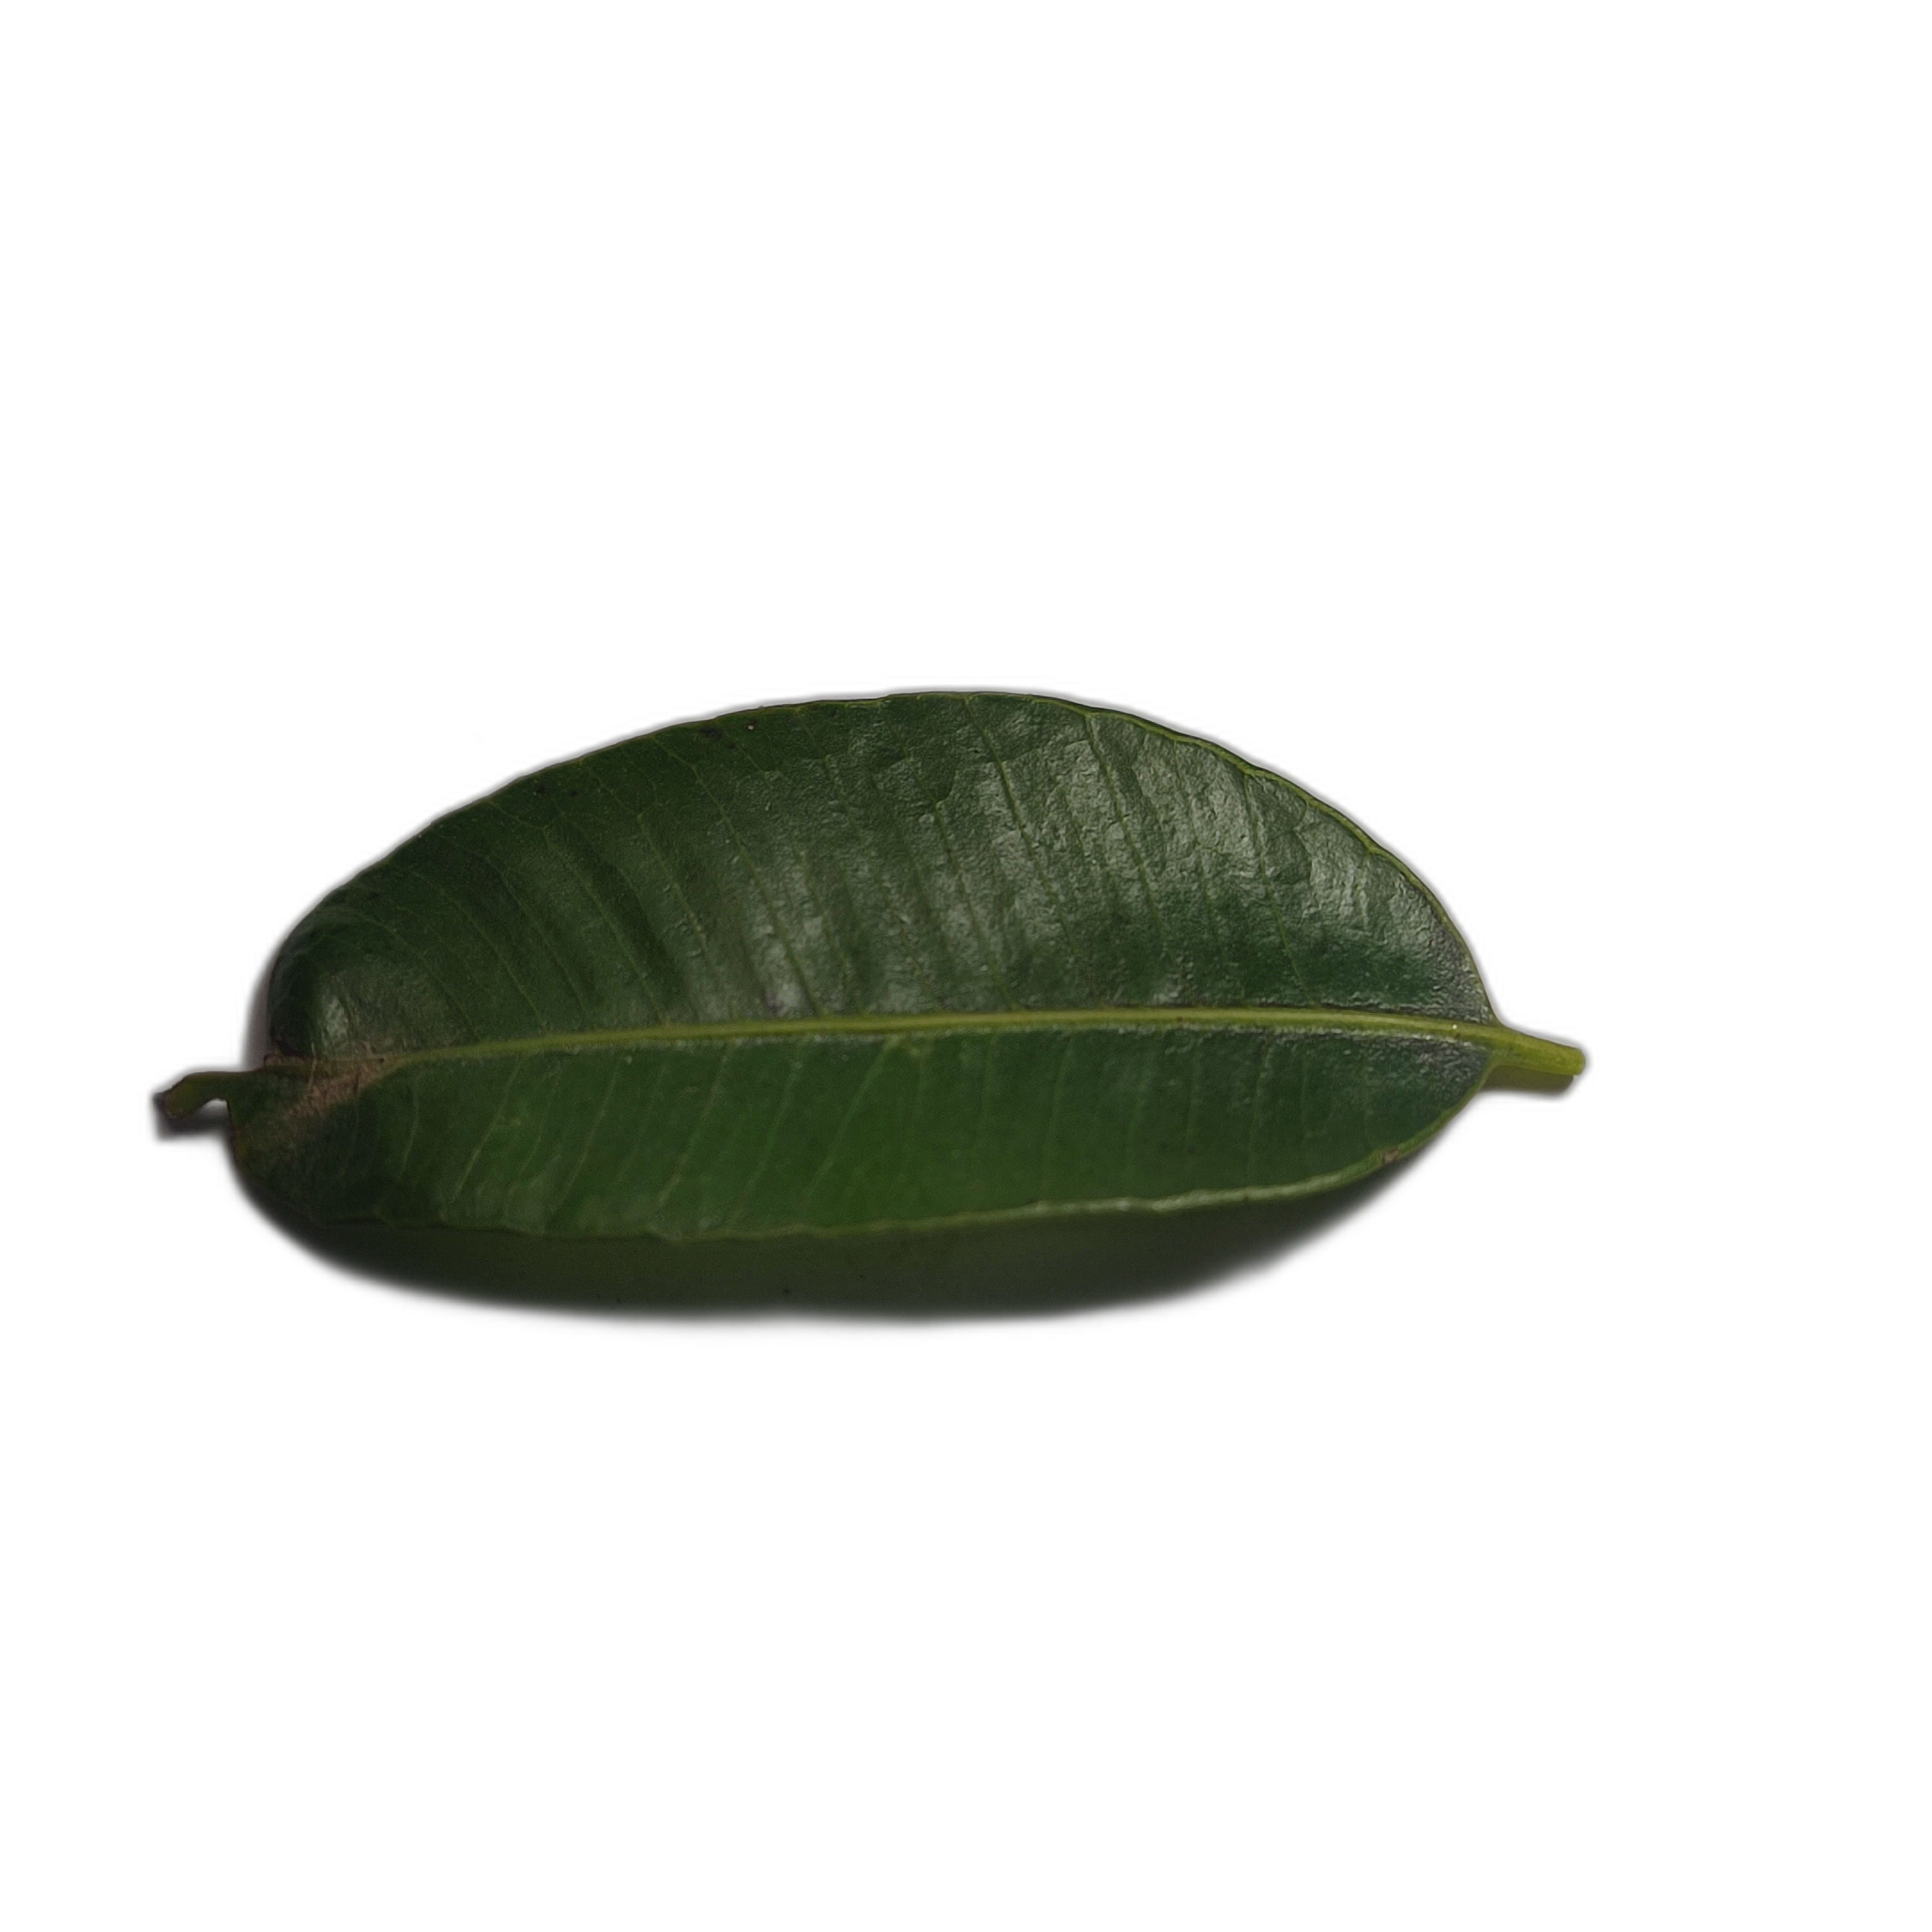
Label: healthy